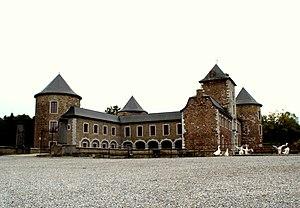
Le château de Neuville est situé à Neuville-en-Condroz, une section de la commune belge de Neupré, dans la province de Liège, en région wallonne.